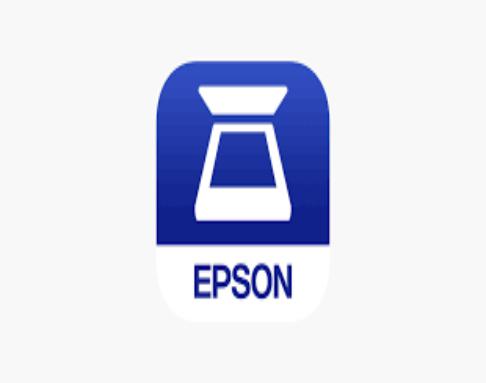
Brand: EPSON
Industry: Electronic